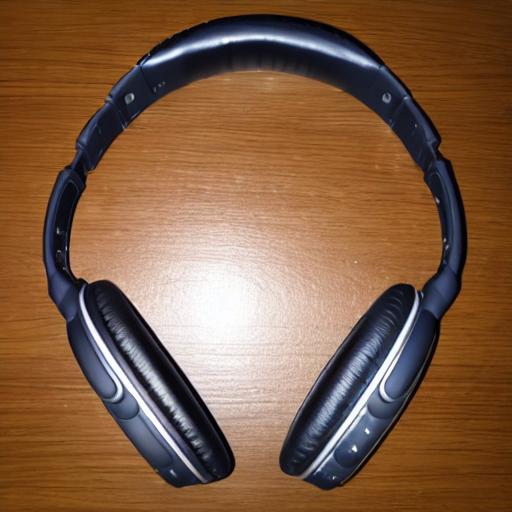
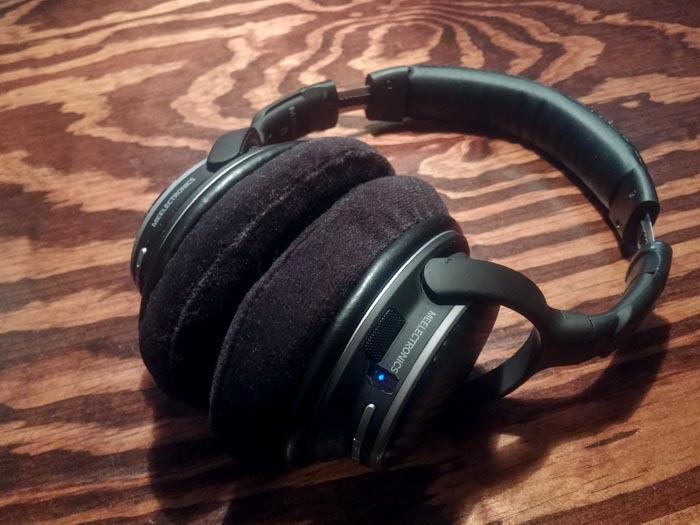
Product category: headphones
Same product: no